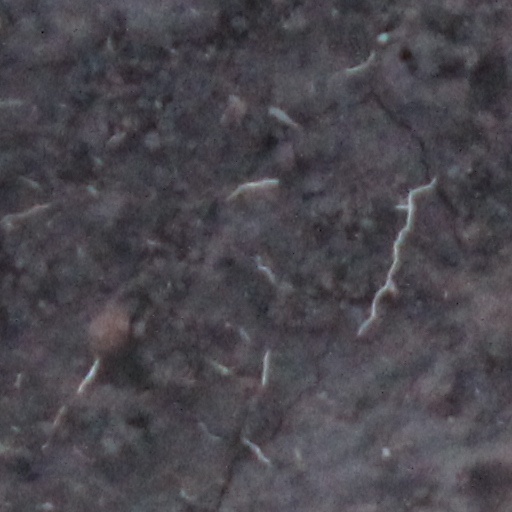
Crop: wheat